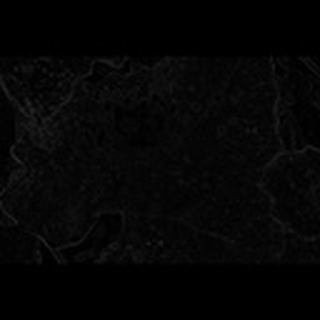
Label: cotton_powdery_mildew